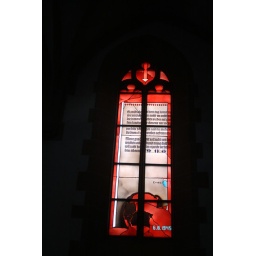
Stained glass window in the Church of the Holy Spirit.